Ferrard

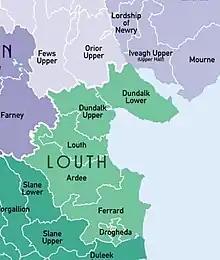
Baronies of Louth

Ferrard is a barony in County Louth, Ireland.